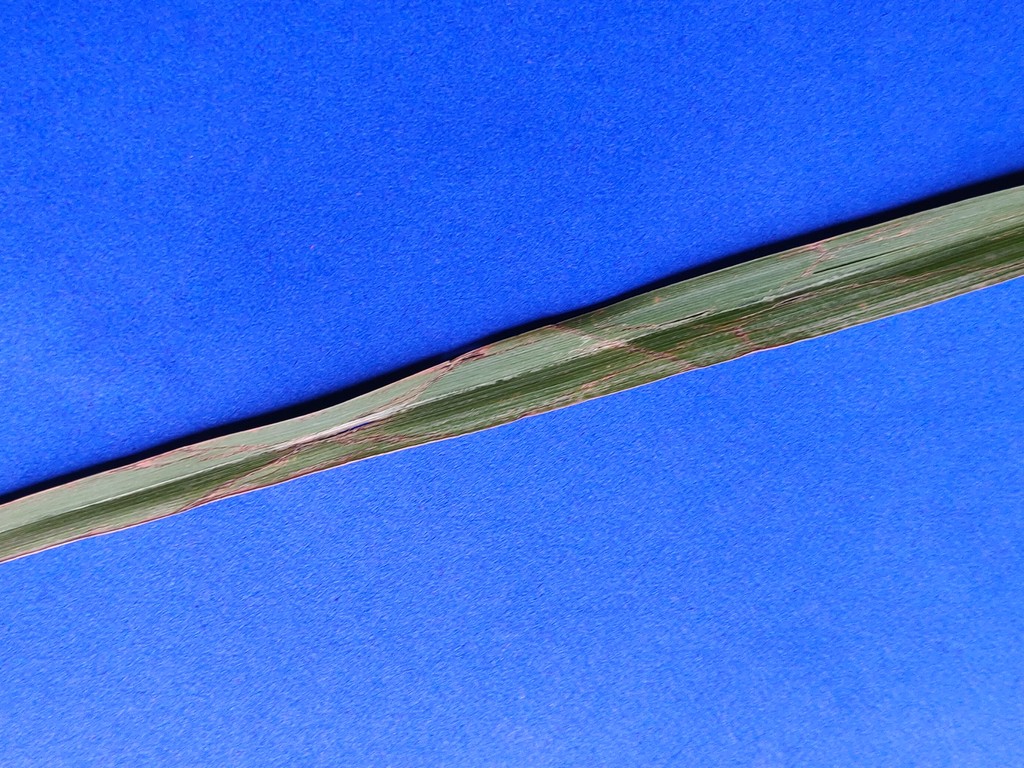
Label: Unhealthy